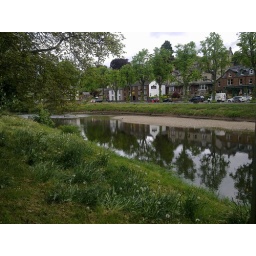
Low water in the river